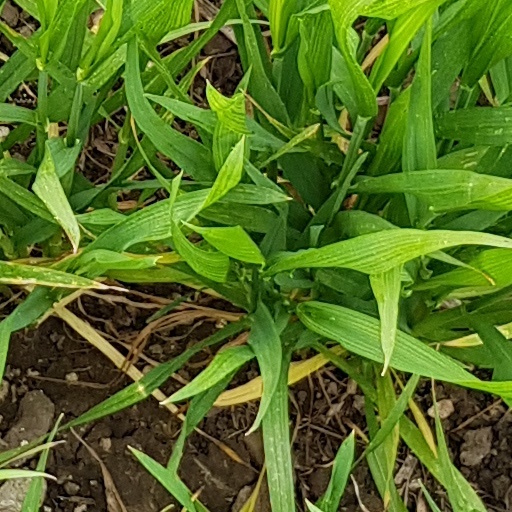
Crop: wheat